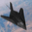
Label: airplane